Thrips

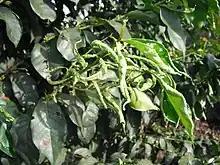
Coffee tree leaves rolled up by "Hoplandrothrips" (Phlaeothripidae) damage

Thrips are believed to have descended from a fungus-feeding ancestor during the Mesozoic, and many groups still feed upon and inadvertently redistribute fungal spores. These live among leaf litter or on dead wood and are important members of the ecosystem, their diet often being supplemented with pollen. Other species are primitively eusocial and form plant galls, while still others are predatory on mites and other thrips. Two species of "Aulacothrips", "A. tenuis" and "A. levinotus", have been found to be ectoparasites on aetalionid and membracid plant-hoppers in Brazil. "Akainothrips francisi" of Australia is a parasite within the colonies of another thrips species "Dunatothrips aneurae" that makes silken nests or domiciles on "Acacia" trees. A number of thrips in the subfamily Phlaeothripinae that specialize on "Acacia" hosts produce silk with which they glue together phyllodes to form domiciles inside which their semi-social colonies live.